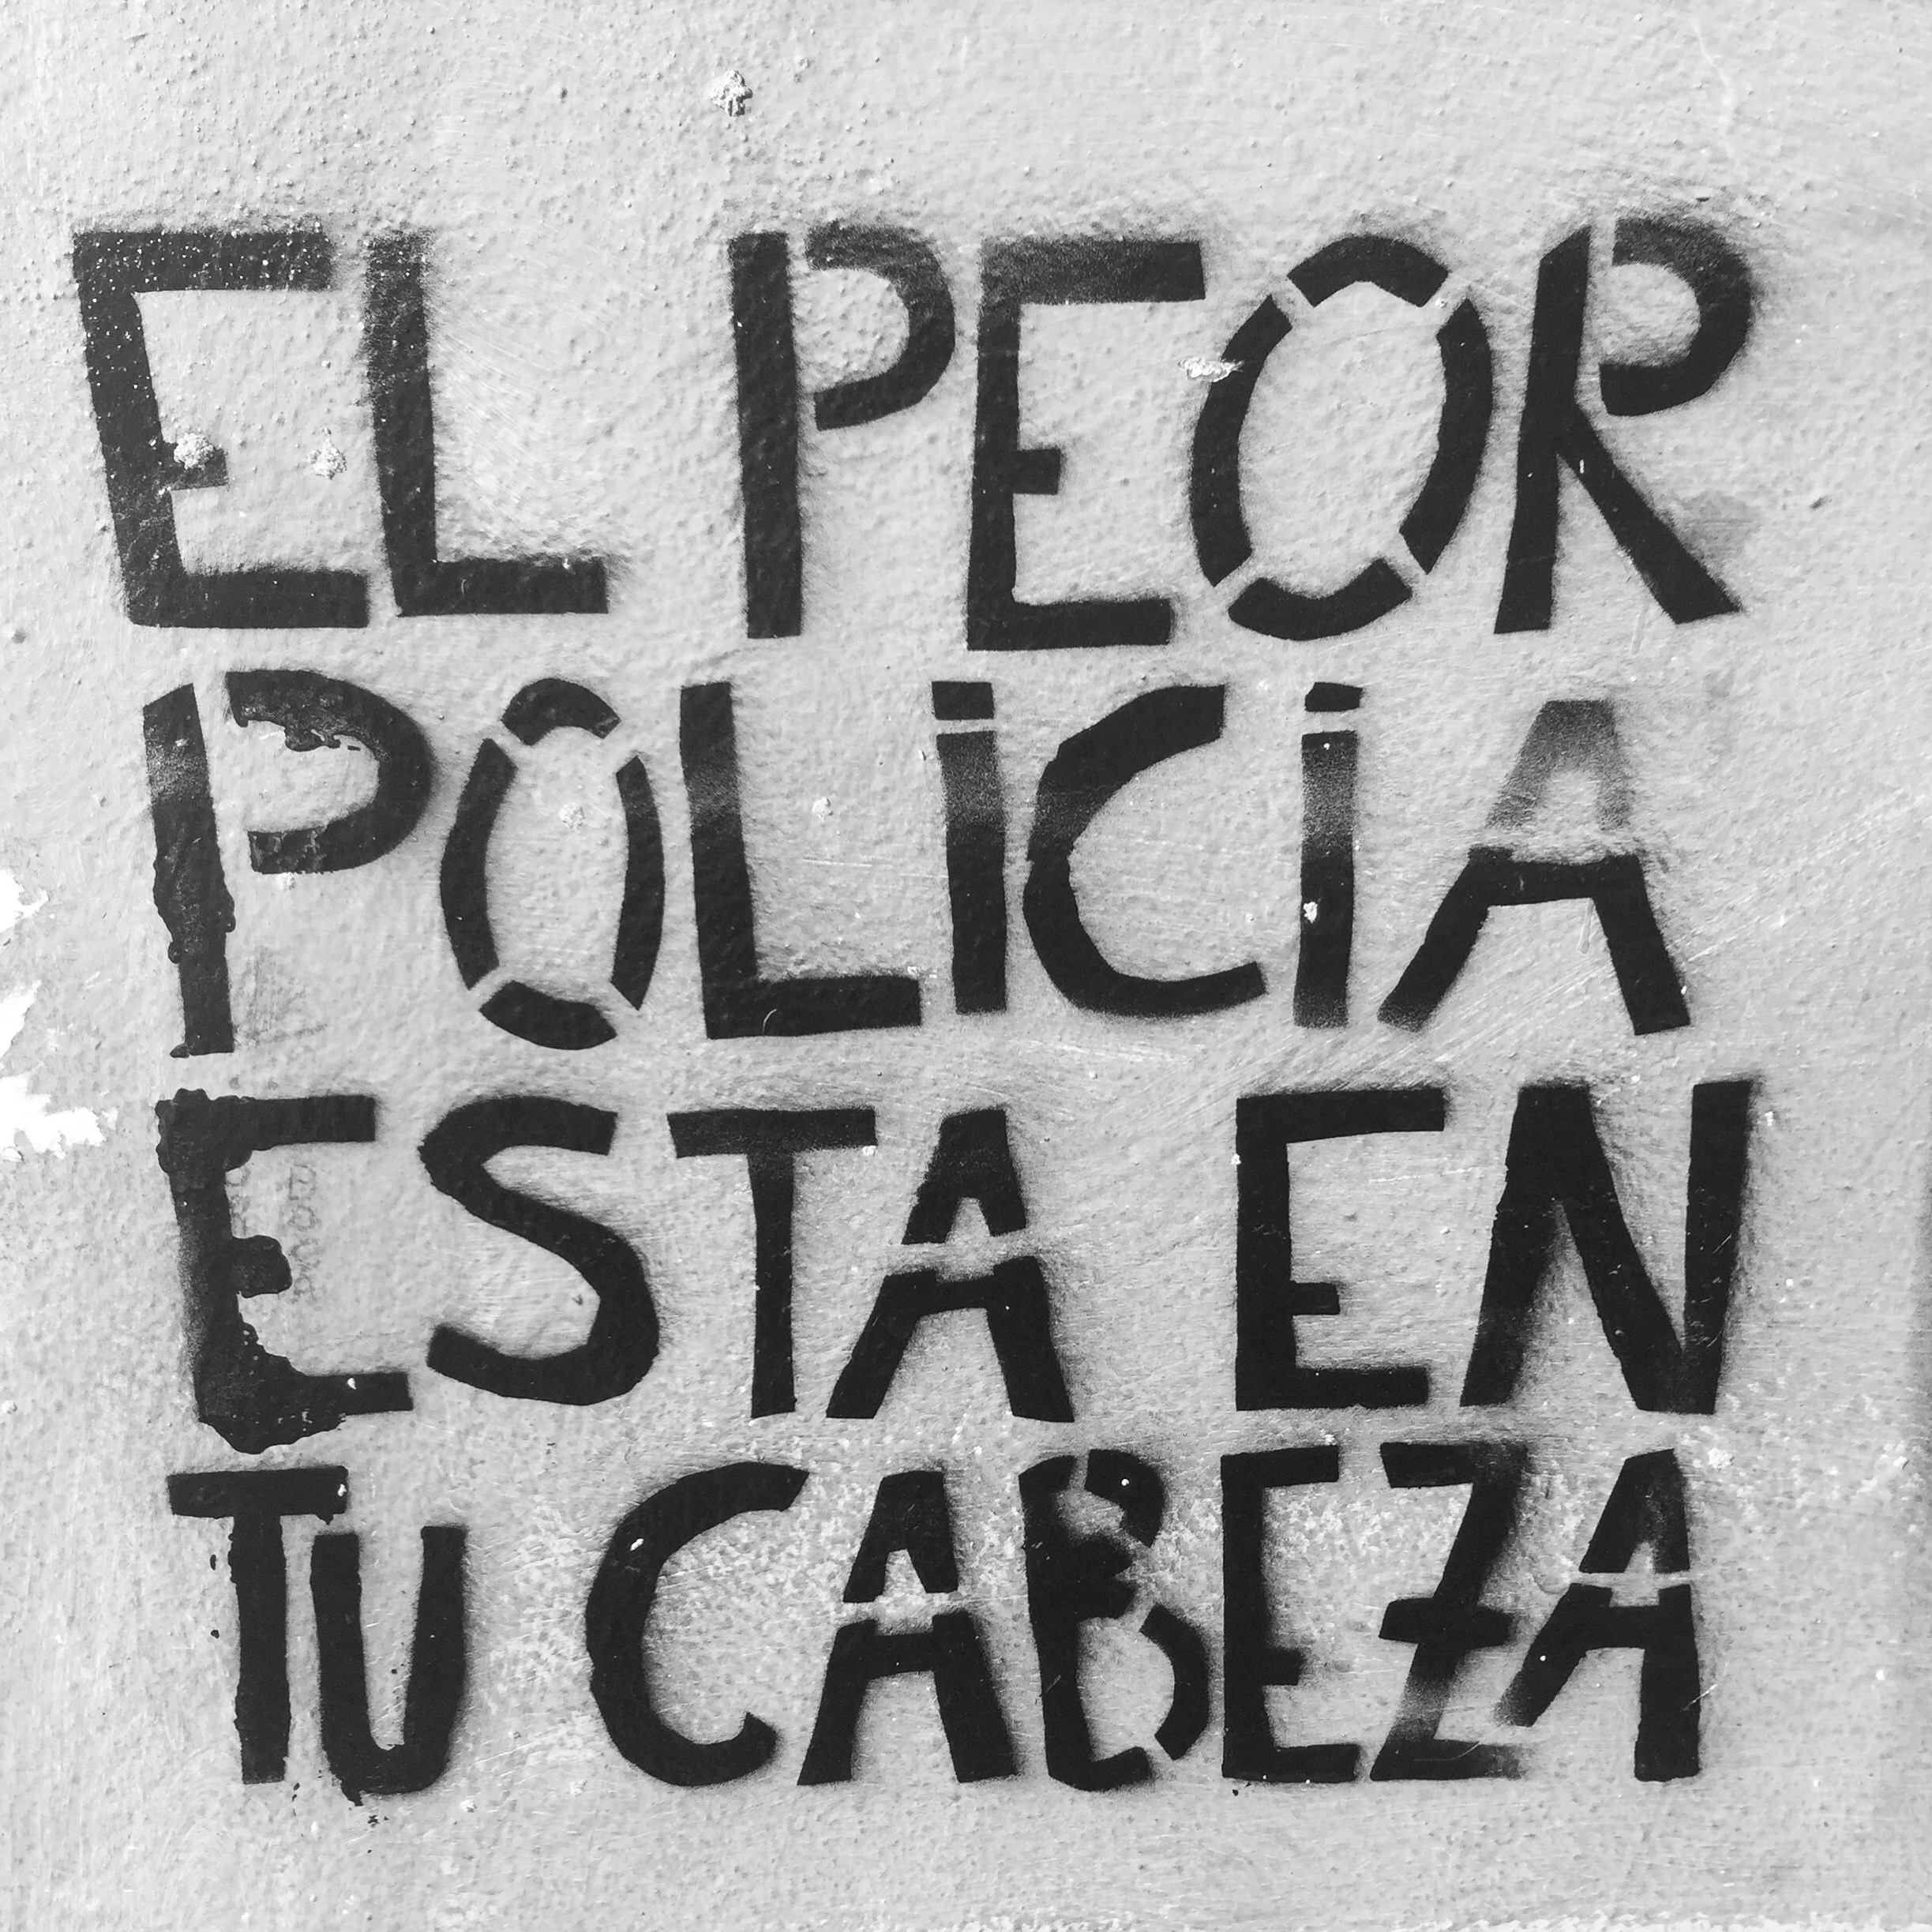
iphone, black and white, number, square, monochrome, graffiti, font, text, police, policia, calligraphy, iphoneography, emotion, squareformat, instagramapp, monochrome photography, vehicle registration plate